Jovanka Houska

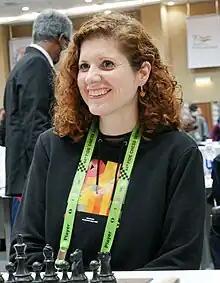
Jovanka Houska, Chennai 2022

Jovanka Houska (born 10 June 1980) is an English chess player with the titles International Master (IM) and Woman Grandmaster (WGM). She is a nine-time British Women's Chess Champion.